Sir John Holland, 2nd Baronet

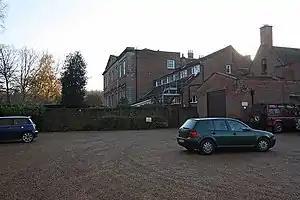
Quidenham Hall

Holland was the second, but eldest surviving son of Thomas Holland of Bury St Edmunds, Suffolk, and his second wife Elizabeth Meade, daughter of Thomas Meade of Wenden Lofts, Essex. He was educated at Bury St Edmunds grammar school under Mr Leeds, and was at Christ's College, Cambridge from September 1685 to 1687. He succeeded his father in 1698.